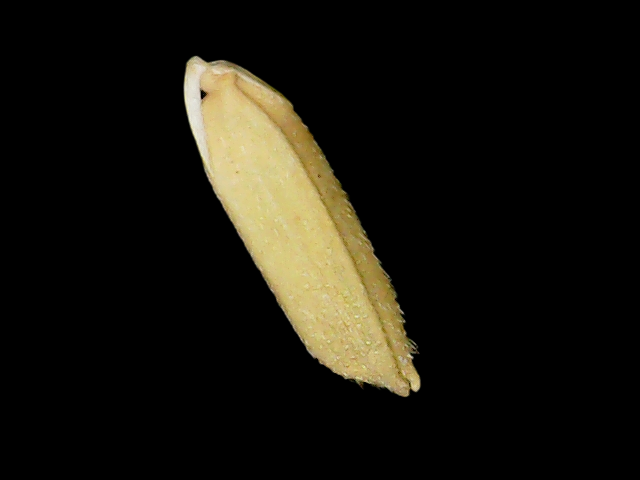
Rice variety: Binadhan26